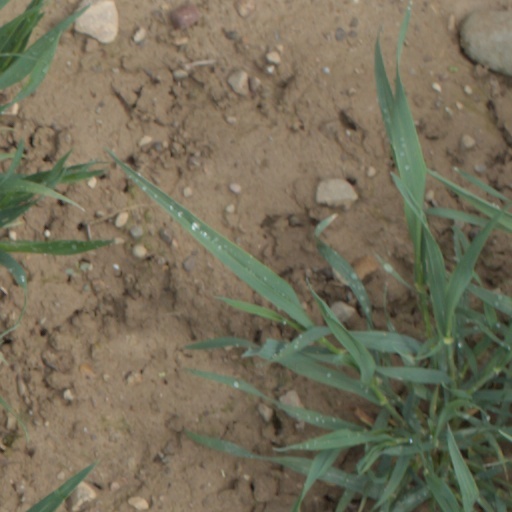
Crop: wheat